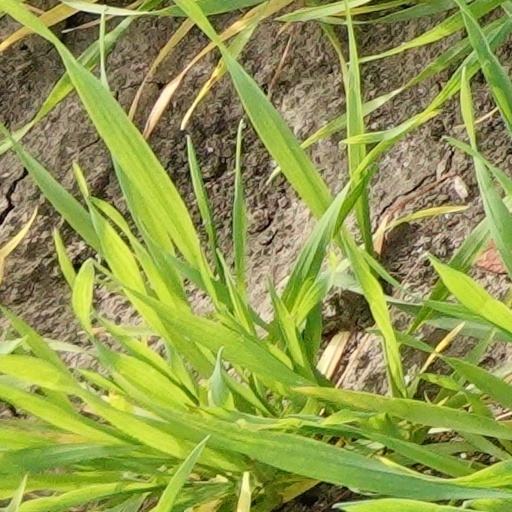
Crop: wheat